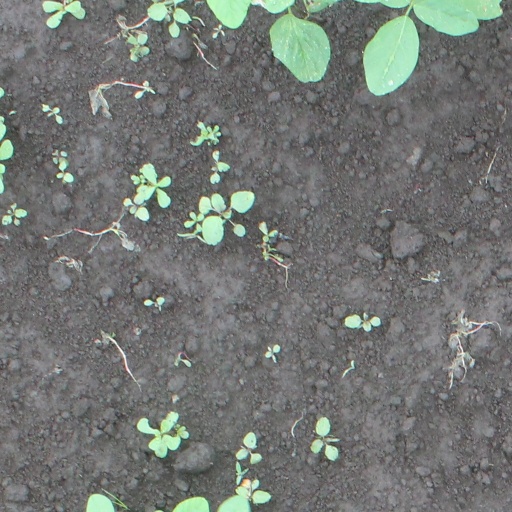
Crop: soybean